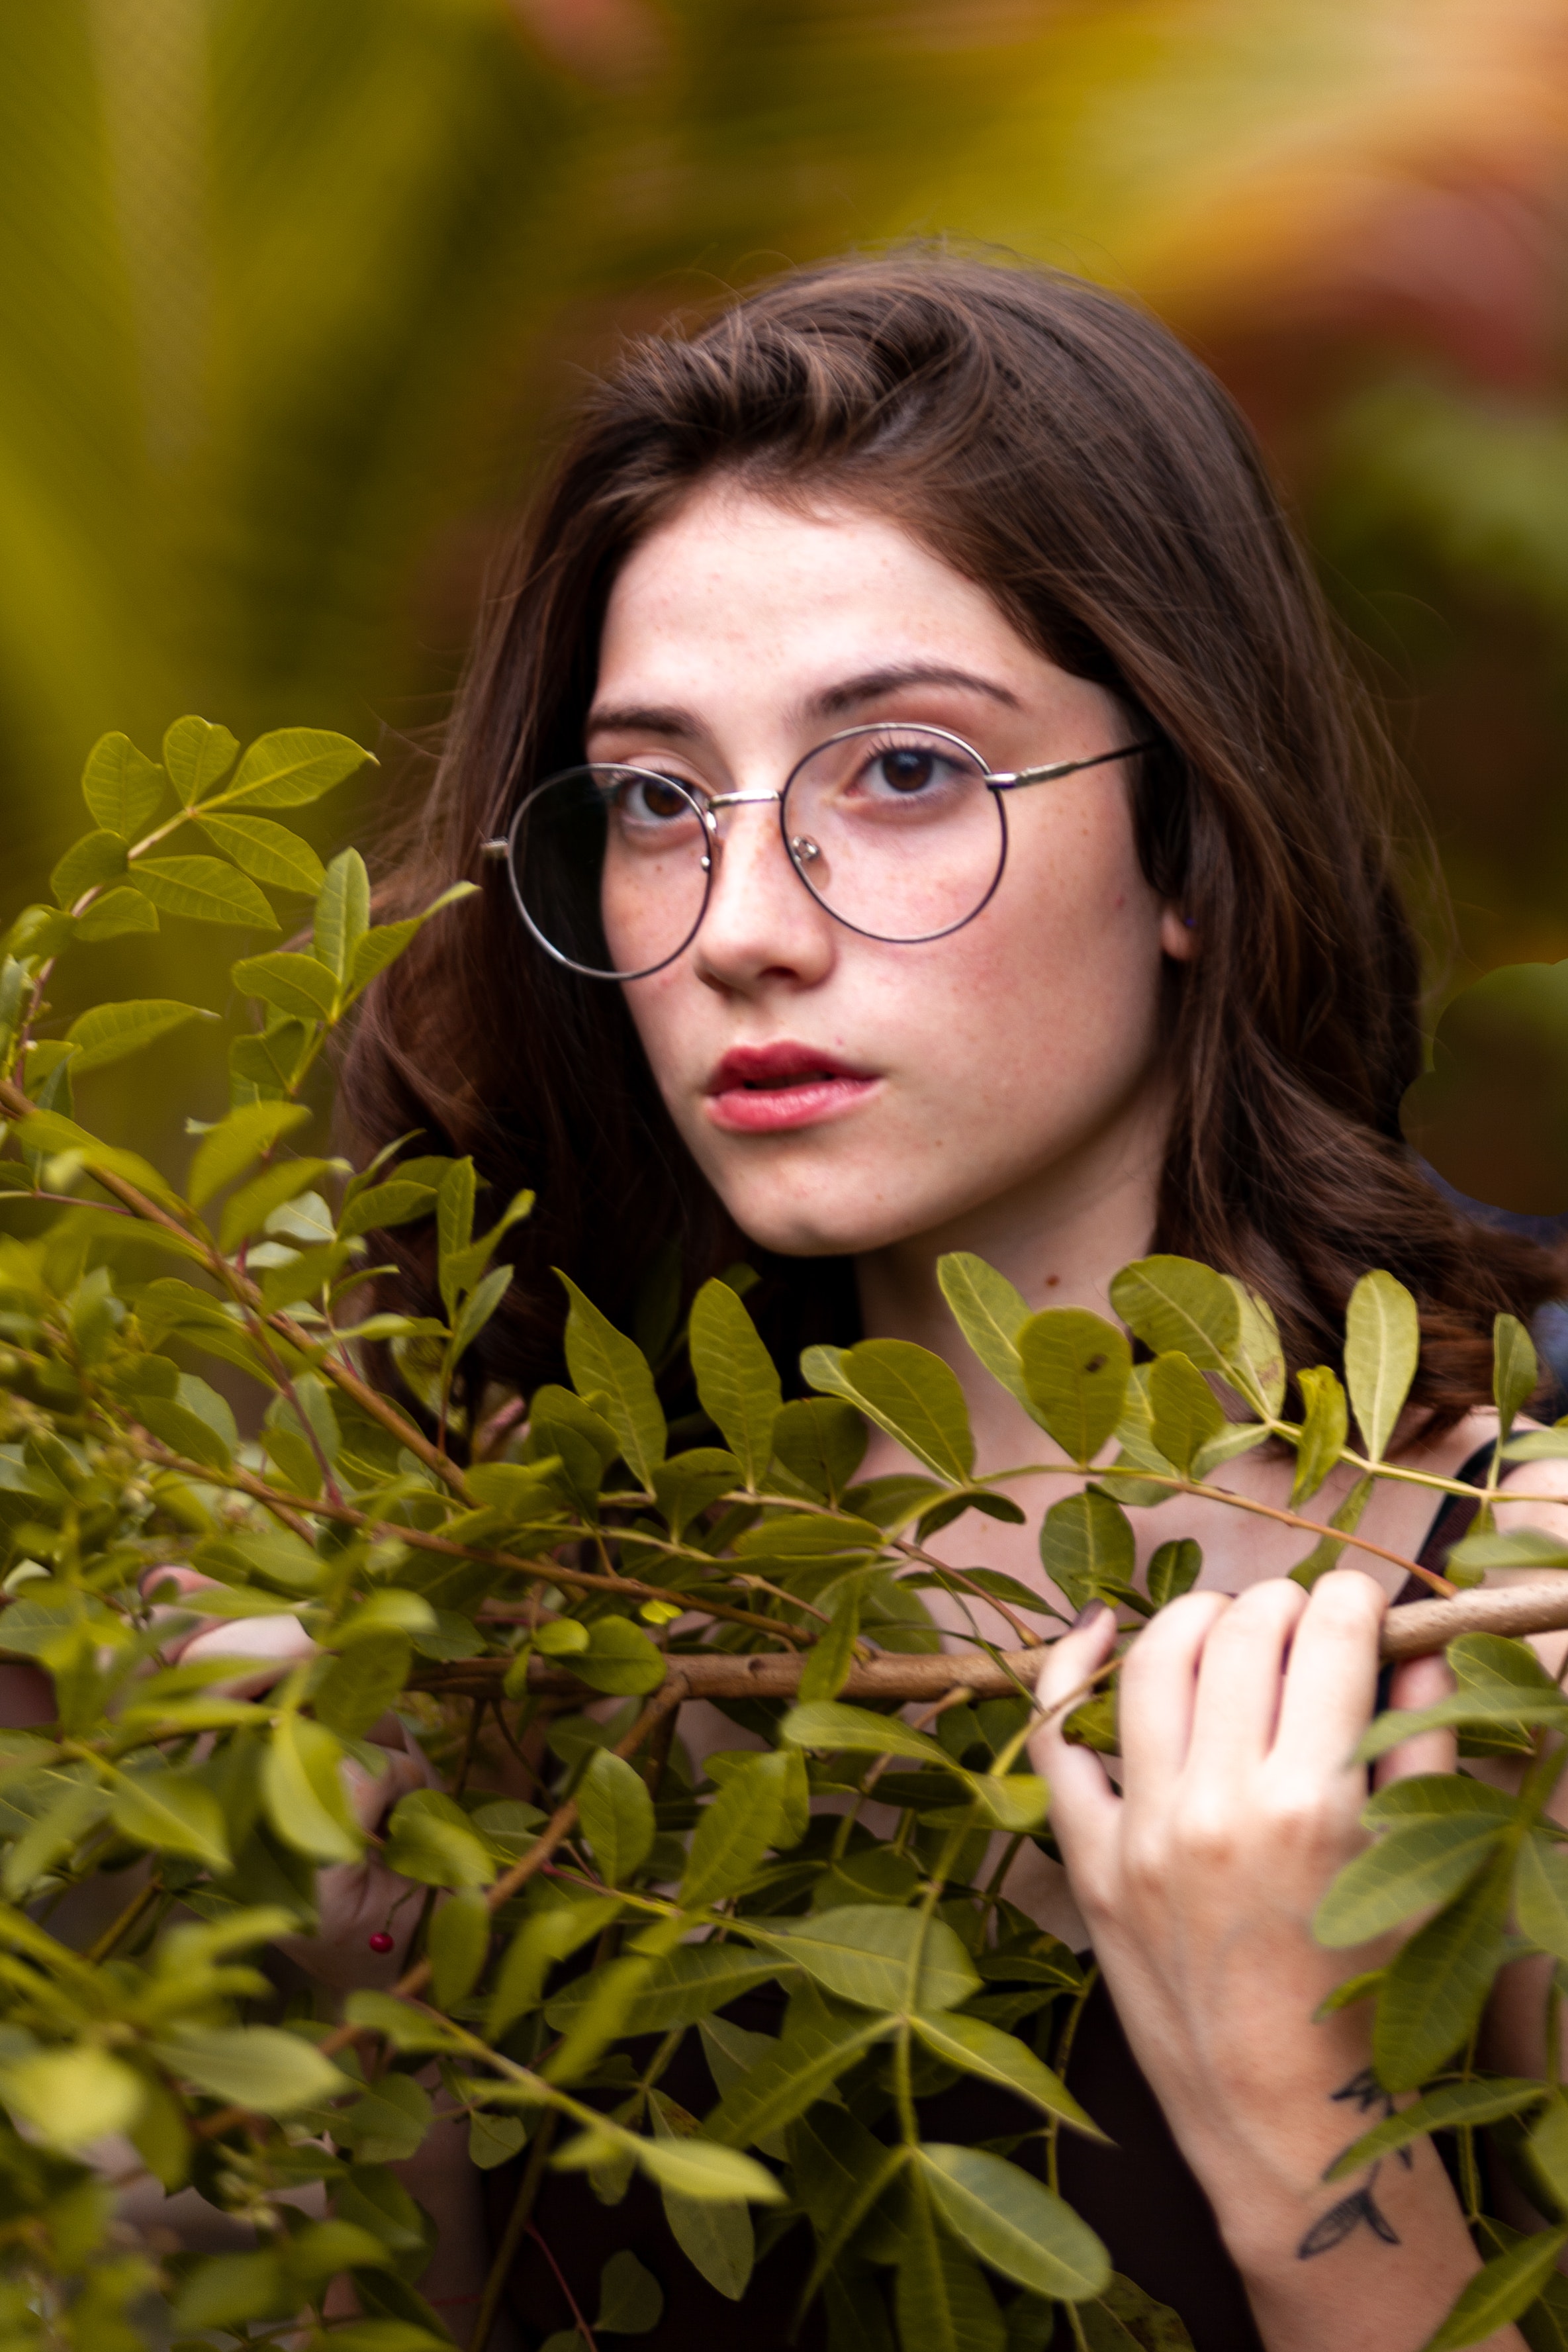
People in nature, leaf, face, green, lady, glasses, beauty, eyewear, natural environment, lip, botany, brown hair, photography, smile, plant, portrait, grass, eye, photo shoot, hand, vision care, flower, tree, long hair, dress, portrait photography, black hair, autumn, forest, fawn, wildflower